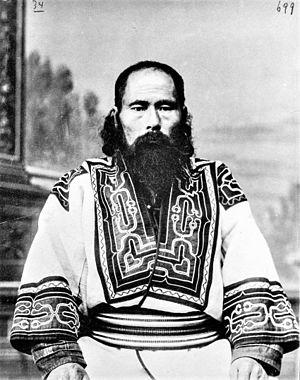
Bronisław Piotr Piłsudski, frère de Józef Piłsudski, est un anthropologue polonais qui a mené des recherches sur les Aïnous de l’île de Sakhaline, mais que l’on trouve maintenant uniquement sur l'île japonaise d’Hokkaidō.